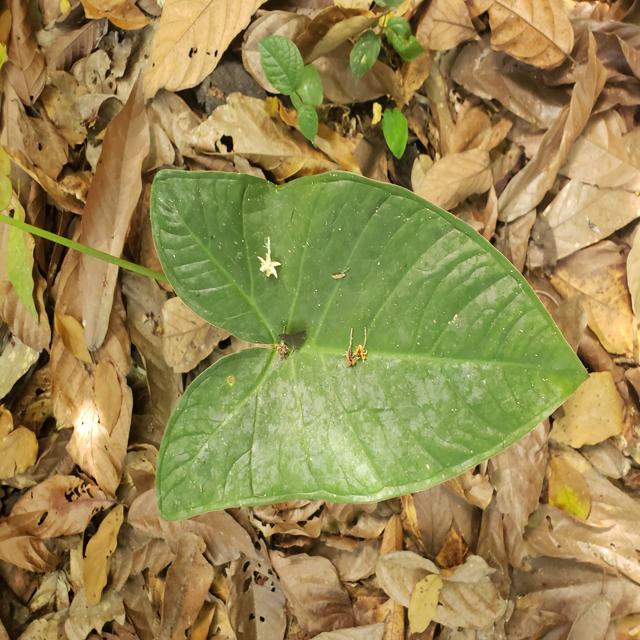
Label: Healthy